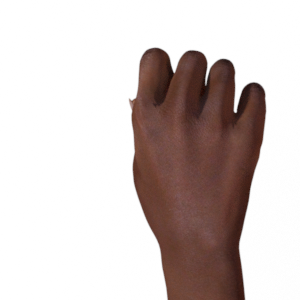
Label: rock